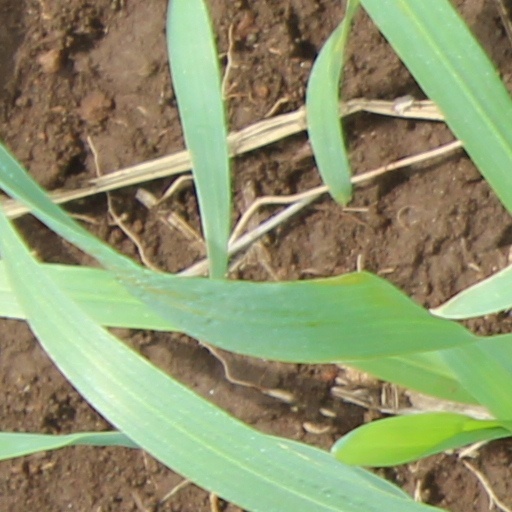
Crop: wheat